Queens Plaza station

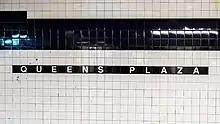
New tile caption and trim line

Like most express stations in the subway, Queens Plaza has two island platforms and four tracks, allowing cross-platform interchanges between local and express trains. The E stops here at all times, the R stops here except at night, and the M stops here only on weekdays during the day. East of the station, the M and R always make local stops, while the E makes express stops during the day and local stops at night. The next stop to the east (railroad north) is 36th Street for local trains and Jackson Heights–Roosevelt Avenue for express trains, while the next stop to the west (railroad south) is Court Square–23rd Street for E and M trains and Lexington Avenue/59th Street for R trains.